Kingdom of Romania

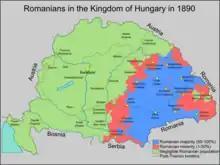
Ethnic map of Romanians within the Kingdom of Hungary in 1890

The resulting Great Union did not survive World War II. Until 1938, Romania's governments maintained the form, if not always the substance, of a liberal constitutional monarchy. The National Liberal Party, dominant in the years immediately after World War I, became increasingly clientelist and nationalist, and in 1927 was supplanted in power by the National Peasants' Party. Between 1930 and 1940 there were over 25 separate governments; on several occasions in the last few years before World War II, the rivalry between the fascist Iron Guard and other political groupings approached the level of a civil war.